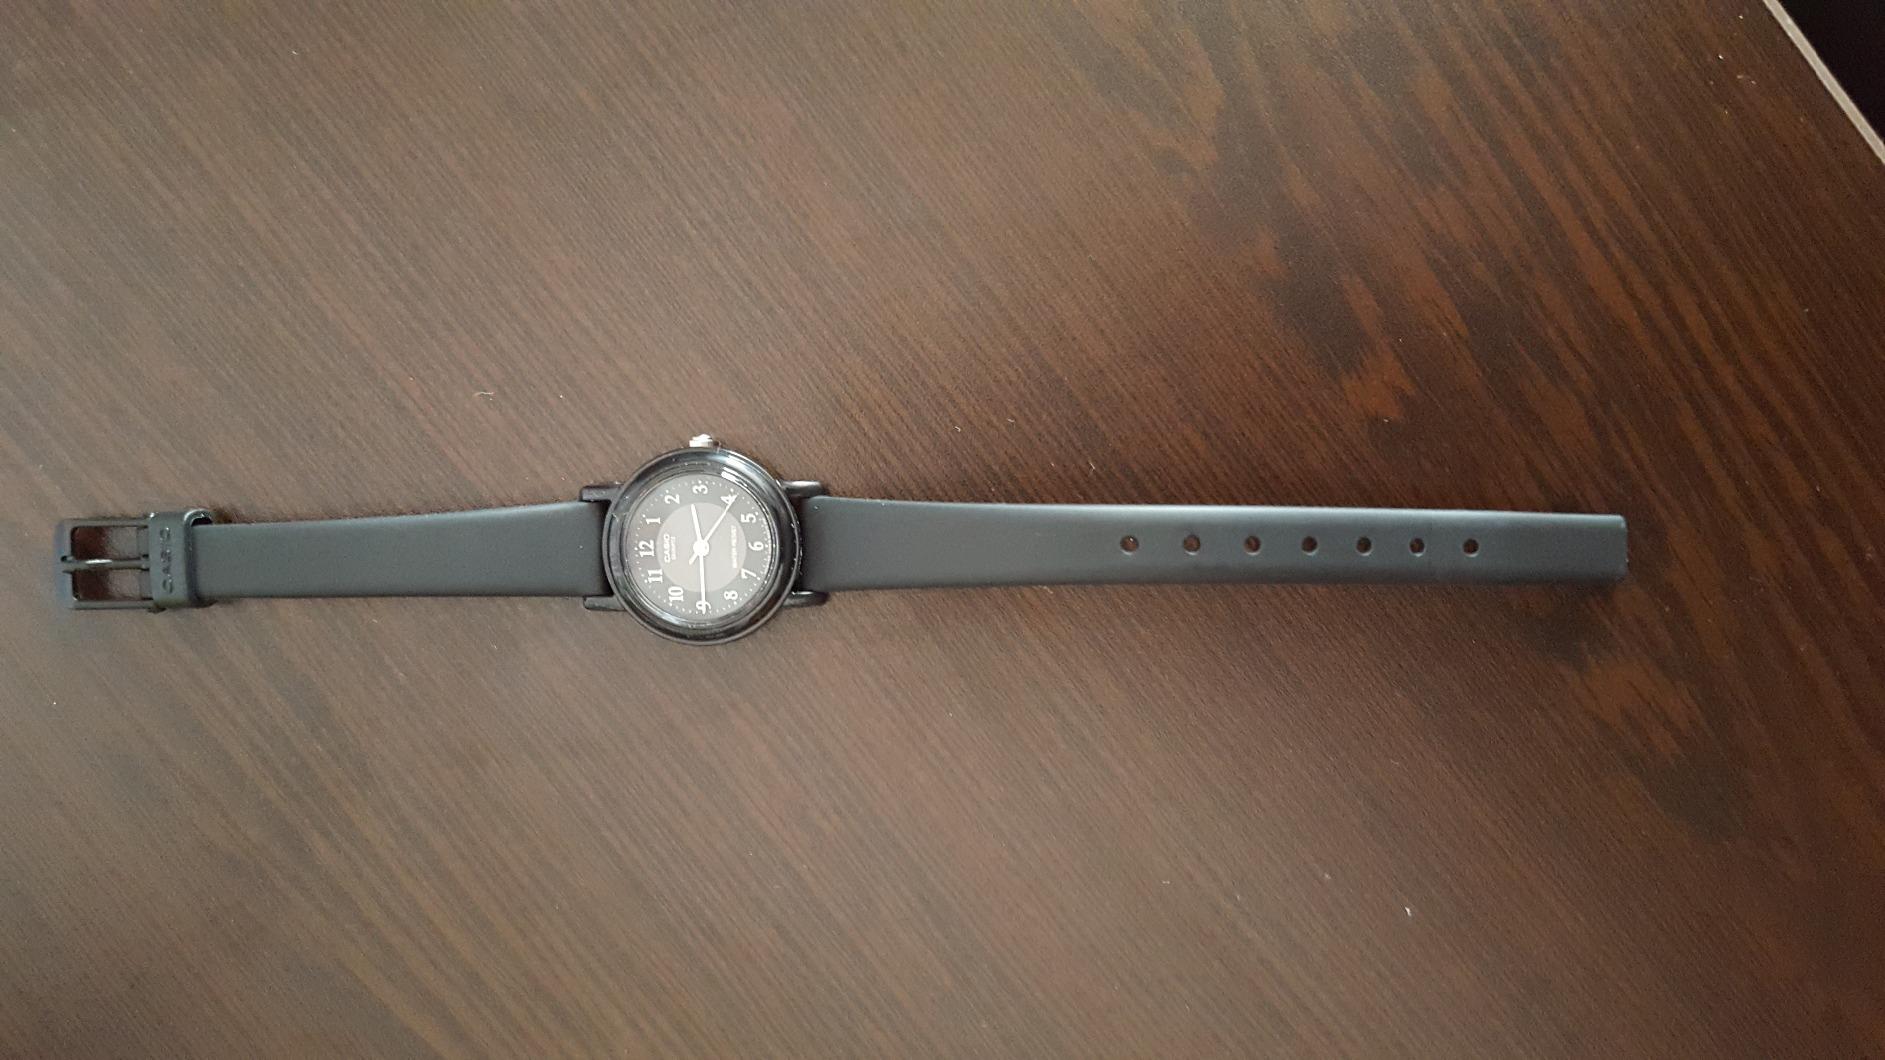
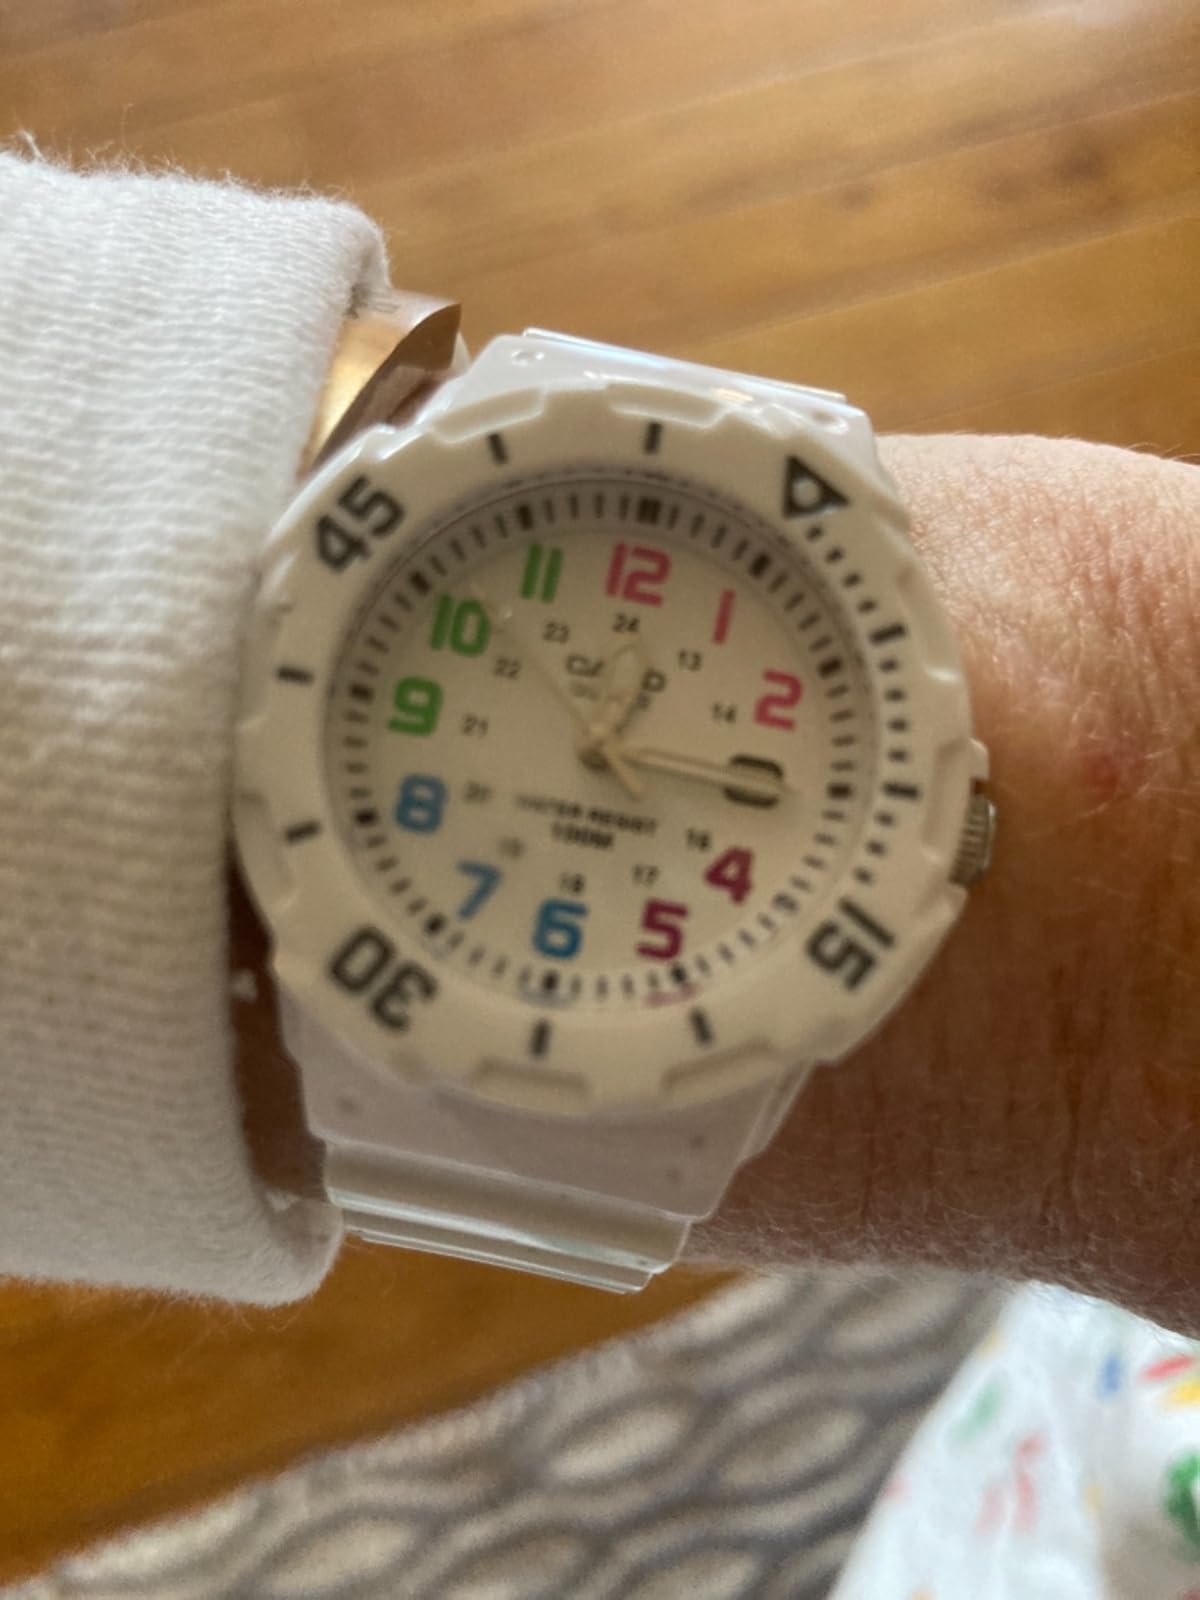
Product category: accessories_watch
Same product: no